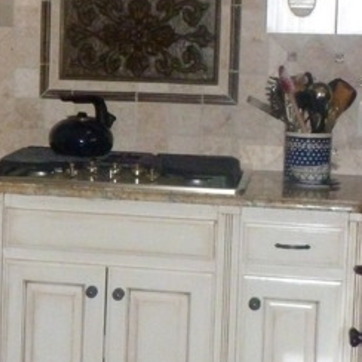
Material: metal